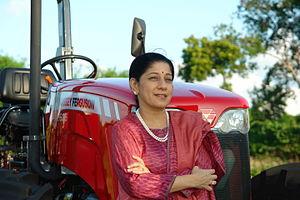
100 Women est une série multi-formats créée en 2013 par la BBC. La série concerne le rôle des femmes au XXIᵉ siècle et inclut des événements à Londres et à Mexico. Après la publication de la liste, l'émission, intitulée BBC's Women Season, est diffusée pendant trois semaines, pendant lesquelles la BBC propose également des rapports en ligne, des débats et des articles sur les femmes. Les femmes du monde entier sont encouragées à participer sur Twitter, en commentant la liste, ainsi que les entretiens et les débats qui suivent sa publication. Une nouvelle liste de lauréates est publiée chaque année depuis 2013.